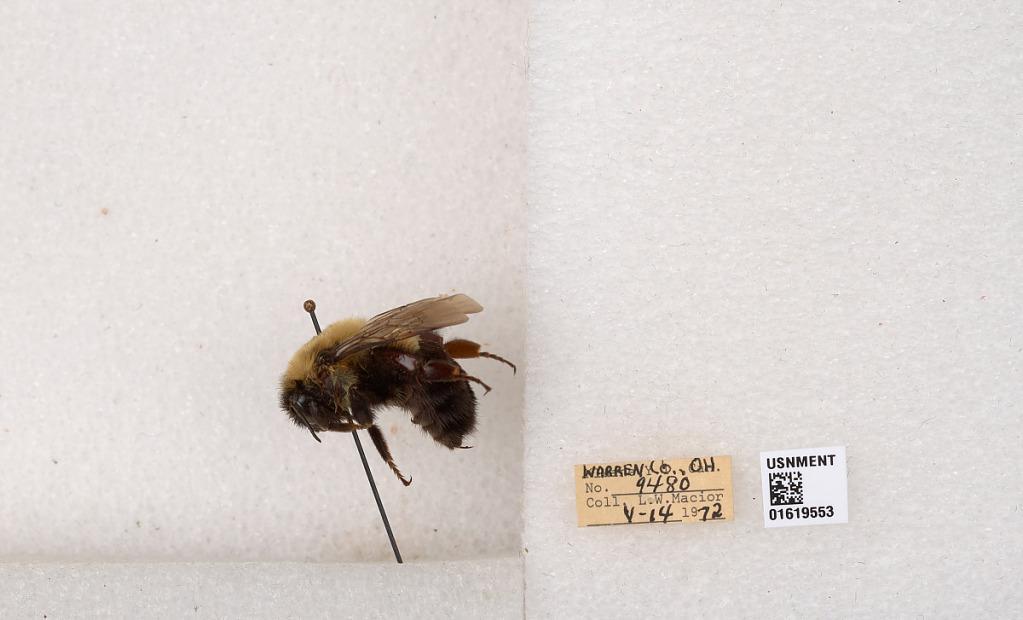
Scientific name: Bombus impatiens Cresson
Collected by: L. Macior
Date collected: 1972-5-14
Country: United States
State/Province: Ohio
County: Warren
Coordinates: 39.4276, -84.1668